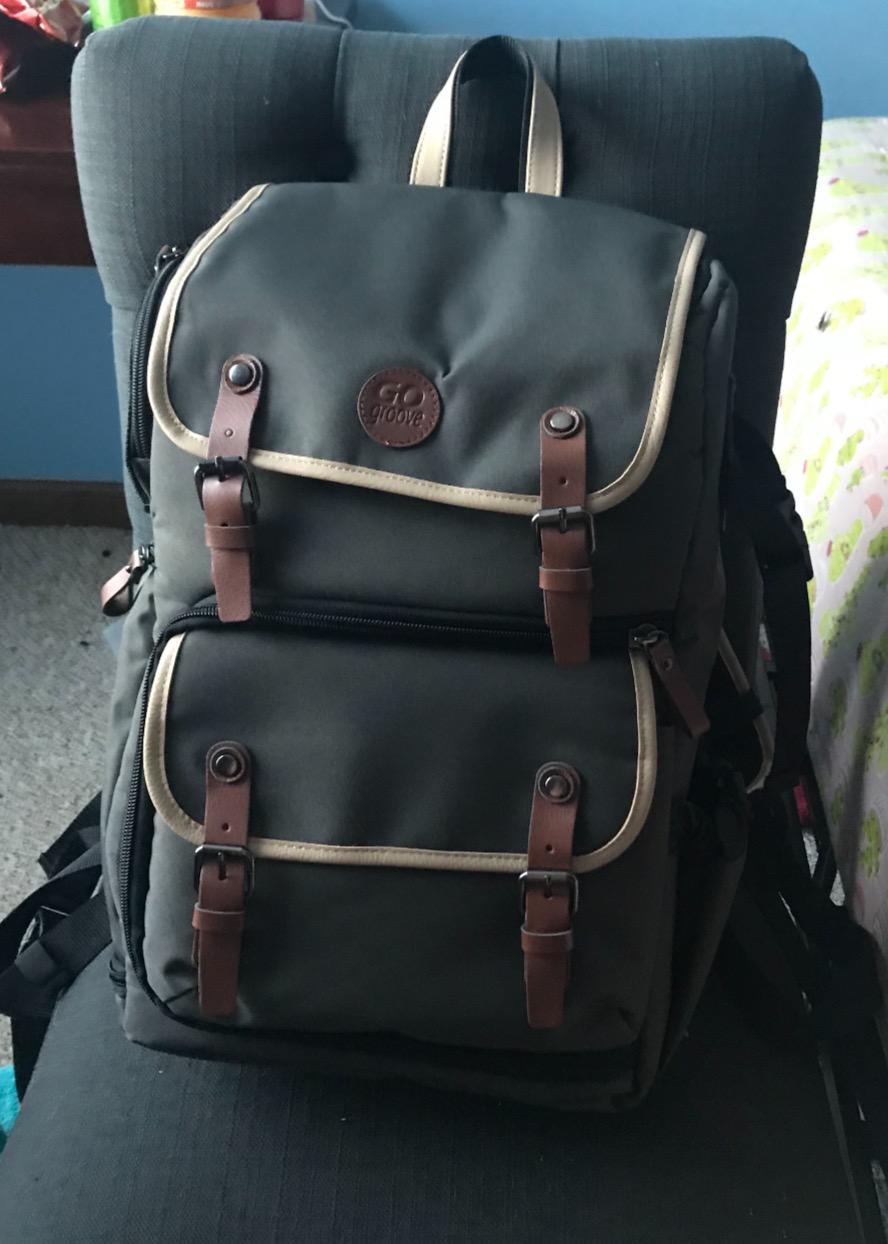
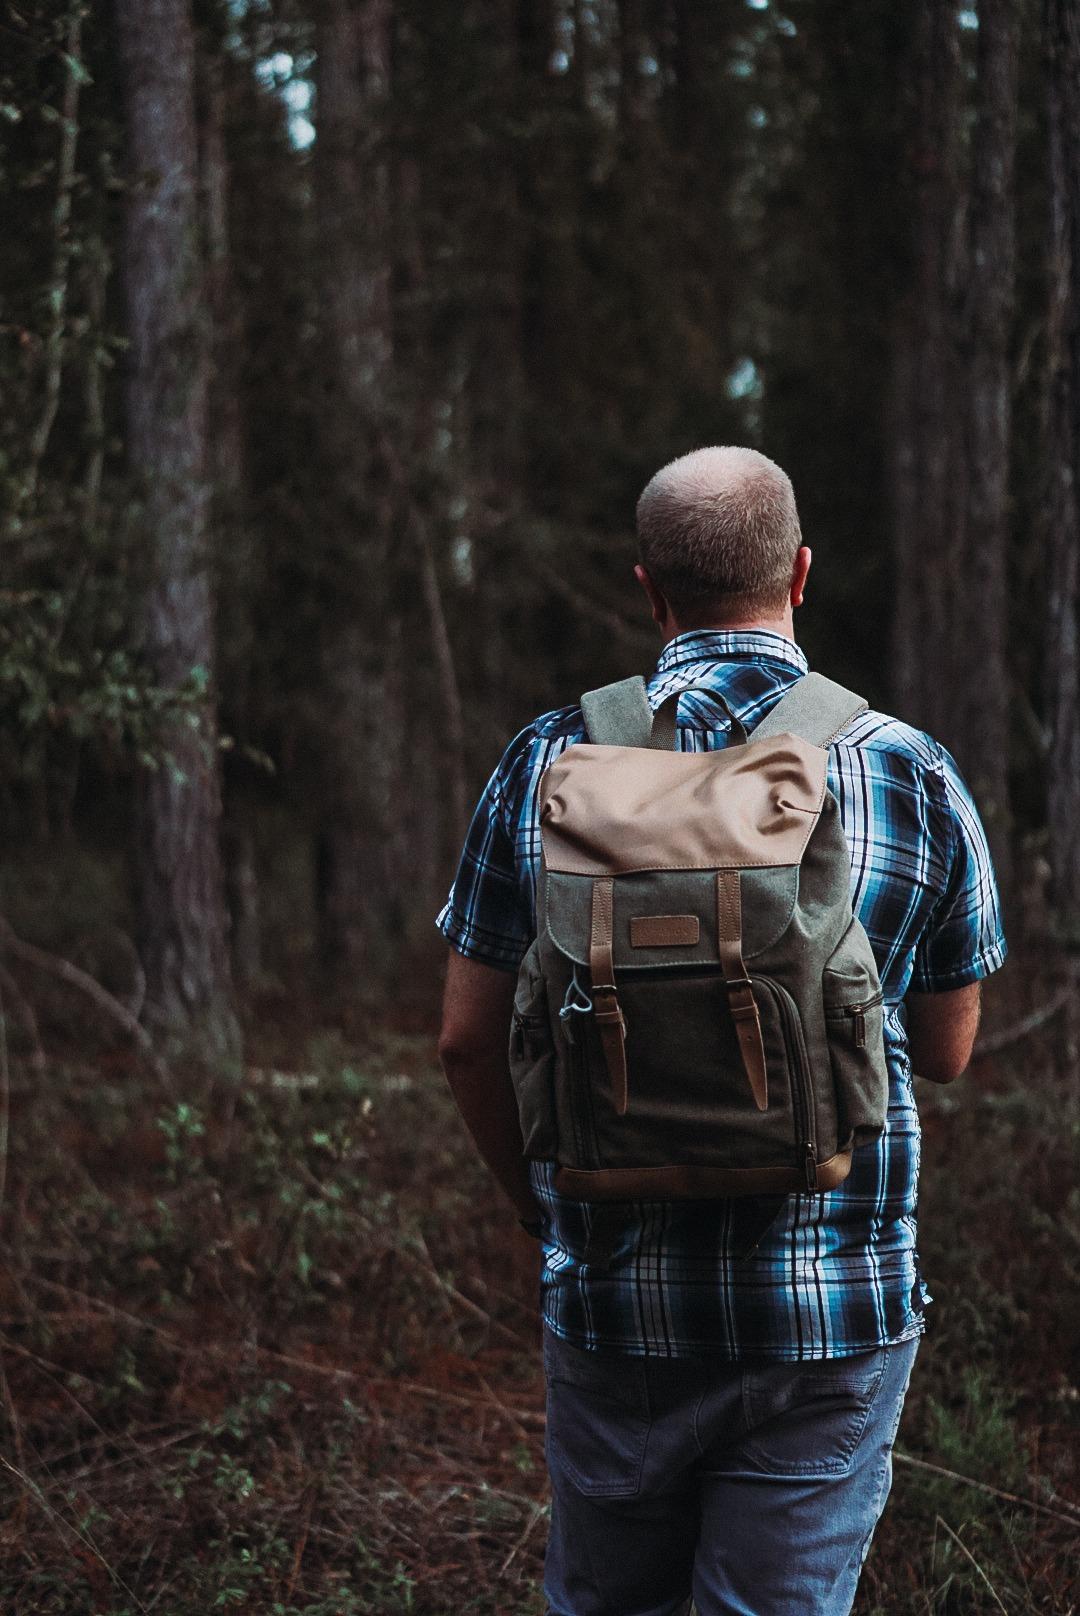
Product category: bag
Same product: no